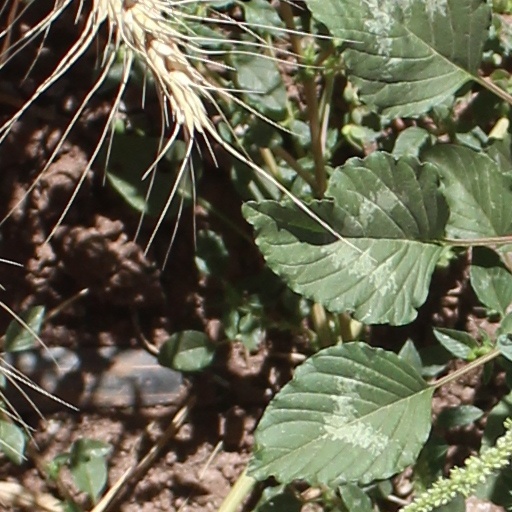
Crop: wheat